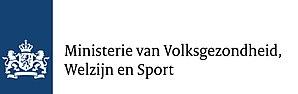
Le ministère de la Santé publique, du Bien-être et des Sports, abrégé en ministère de la Santé, est un département ministériel du gouvernement du royaume des Pays-Bas.